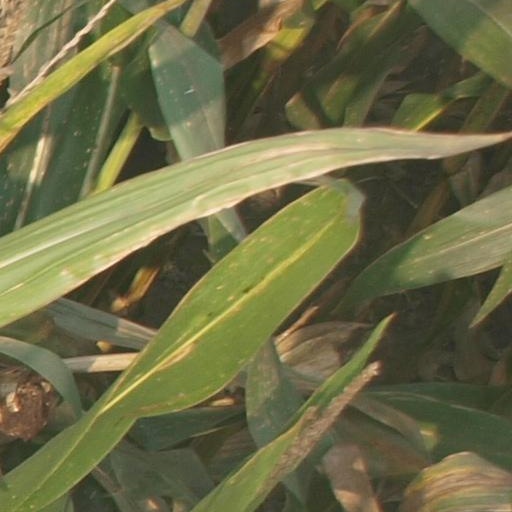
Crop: maize; corn